Walter S. and Melissa E. Barnes House

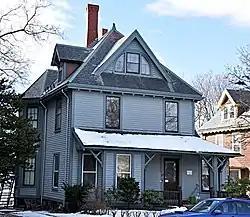

The Walter S. and Melissa E. Barnes House is a historic house at 140 Highland Avenue in Somerville, Massachusetts. Built about 1890, it is one of the city's least-altered examples of Queen/Stick style Victorian architecture. It was for many years home to Robert Luce, a one-term Lieutenant Governor of Massachusetts. It was listed on the National Register of Historic Places in 1990.